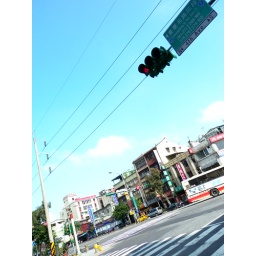
under blue sky